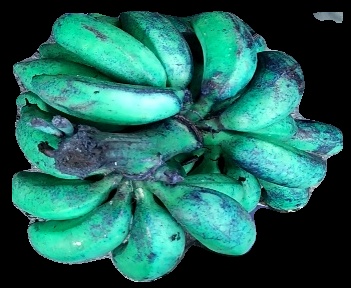
Variety: rasbale
Grade: grade3